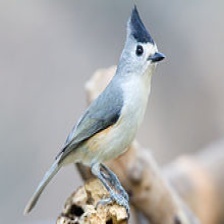
Species: TIT MOUSE
Scientific name: PARIDAE
ImageNet parent category: chickadee